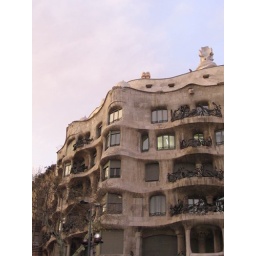
gaudi: there are no straight walls in this entire building